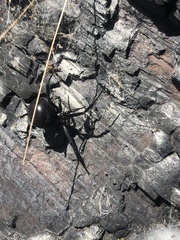
Species: Lactrodectus_hesperus